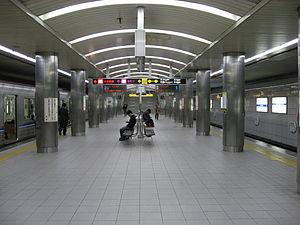
Nishi-Umeda est une station du métro d'Osaka sur la ligne Yotsubashi, dans le quartier d'Umeda de l'arrondissement de Kita à Osaka.